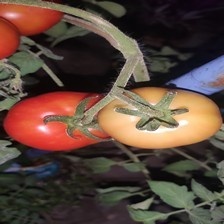
Label: tomato